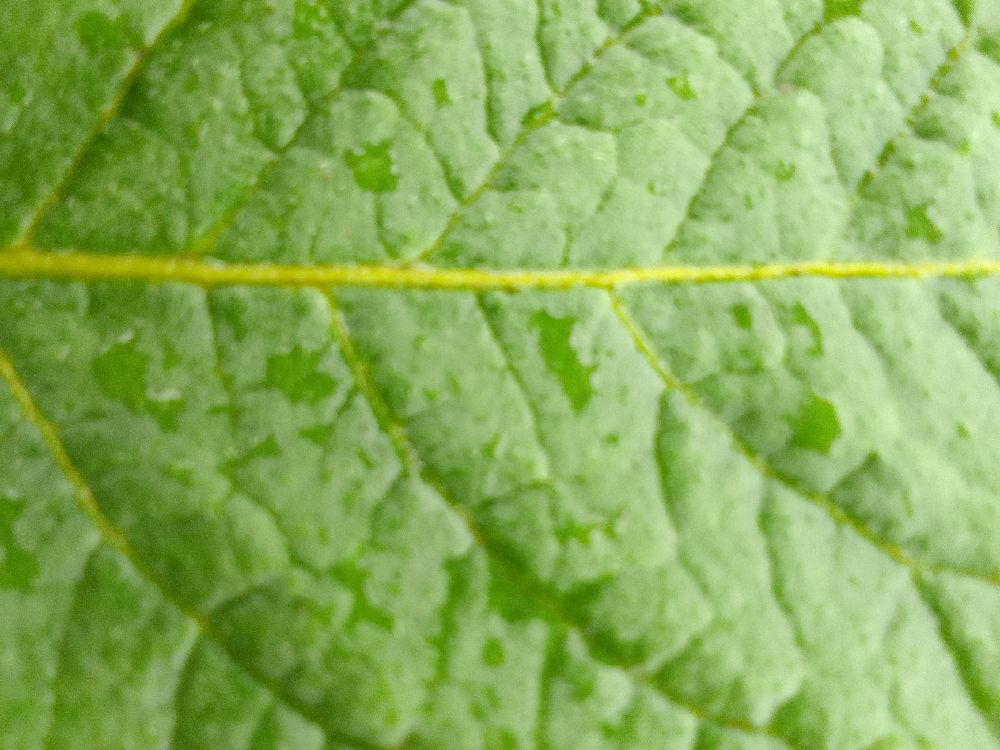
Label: Healthy